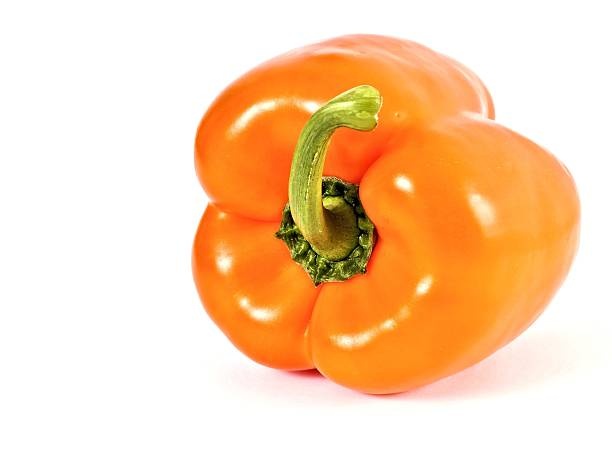
Label: capsicum